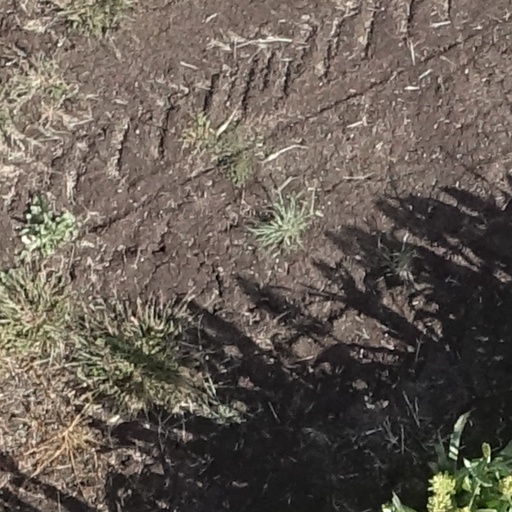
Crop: sorghum